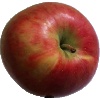
Label: Apple Crimson Snow 1